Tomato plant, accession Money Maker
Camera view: tilt-top (135 deg); turntable rotation: 90 degrees
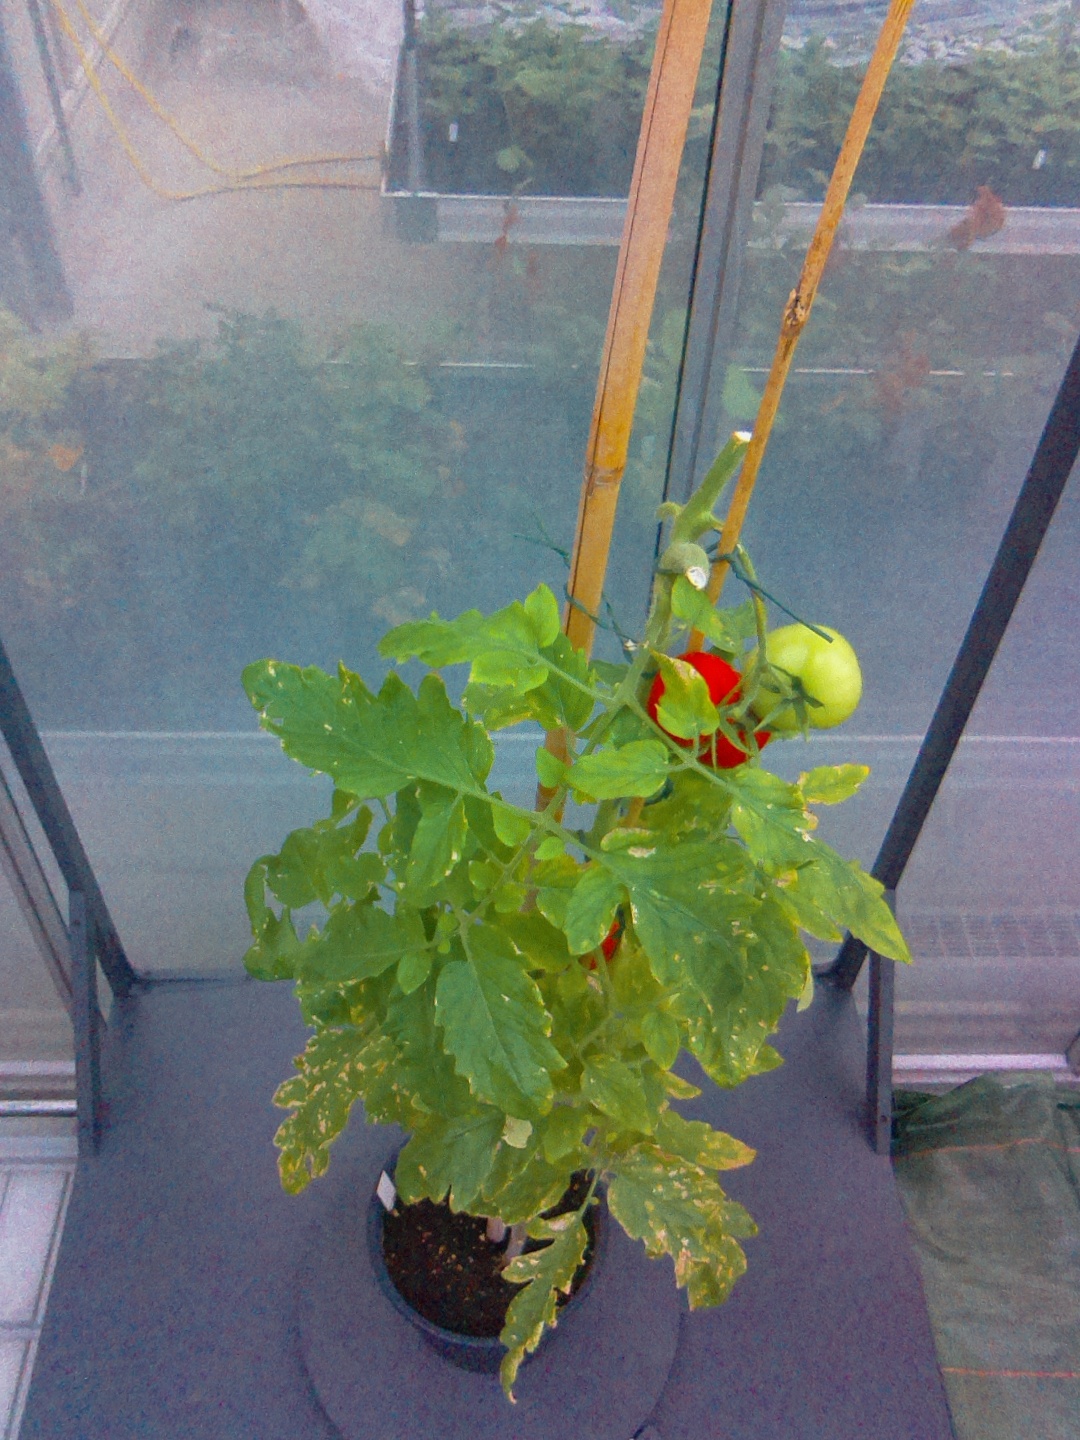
BBCH growth stage 88: 80%-90% of fruits show typical fully ripe color